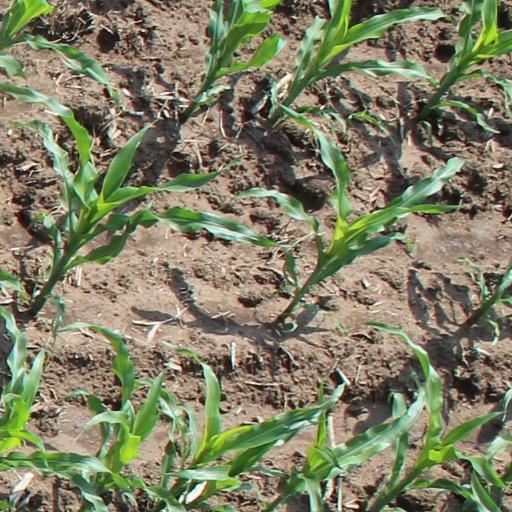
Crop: maize; corn